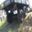
Label: truck